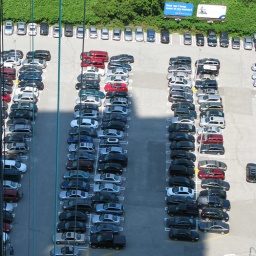
There are too many silver or black cars in the city. This is why mine is blue.